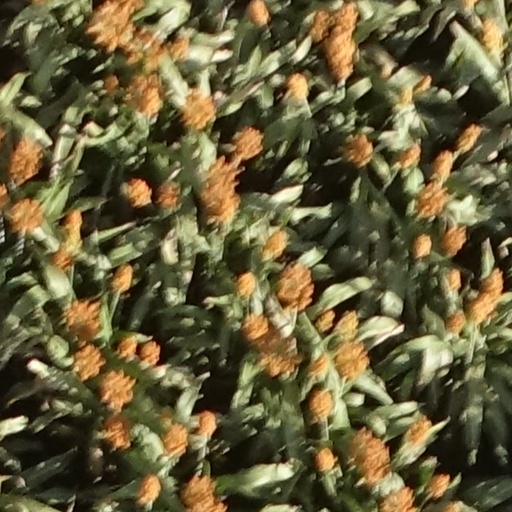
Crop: sorghum